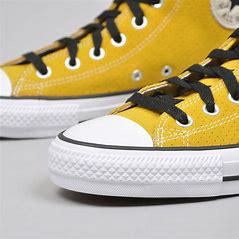
Brand: Converse
Model: Ctas